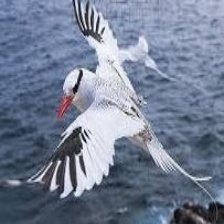
Species: RED BILLED TROPICBIRD
Scientific name: PHAETHON AETHEREU